Mayhill

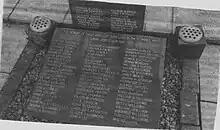
Memorial plaque in Teilo Crescent, Mayhill for residents from the locality who lost their lives in the Second World War.

Before the urban development of the area it was occupied mostly by farmland established after the 1762 Act of Enclosure of what was formerly common land. A water course known as the Washing Lake (or, in Welsh, Nant y Prys) which supplied the town before reservoir storage was developed in the 19th century originates on Mayhill and survives to the present day, passing through what is now the Hillside Wildlife Corridor. Gibbet Hill on Mayhill was the historic place of the “lord’s gallows” where, in the Middle Ages, executions took place and corpses were left hanging where they could be seen from the town centre. A Jewish burial ground on the lower slopes of Mayhill dates from 1768. The first asylum house for the mentally ill to have been opened in Wales was established in Mayhill by Dr Thomas Hobbes in 1815.